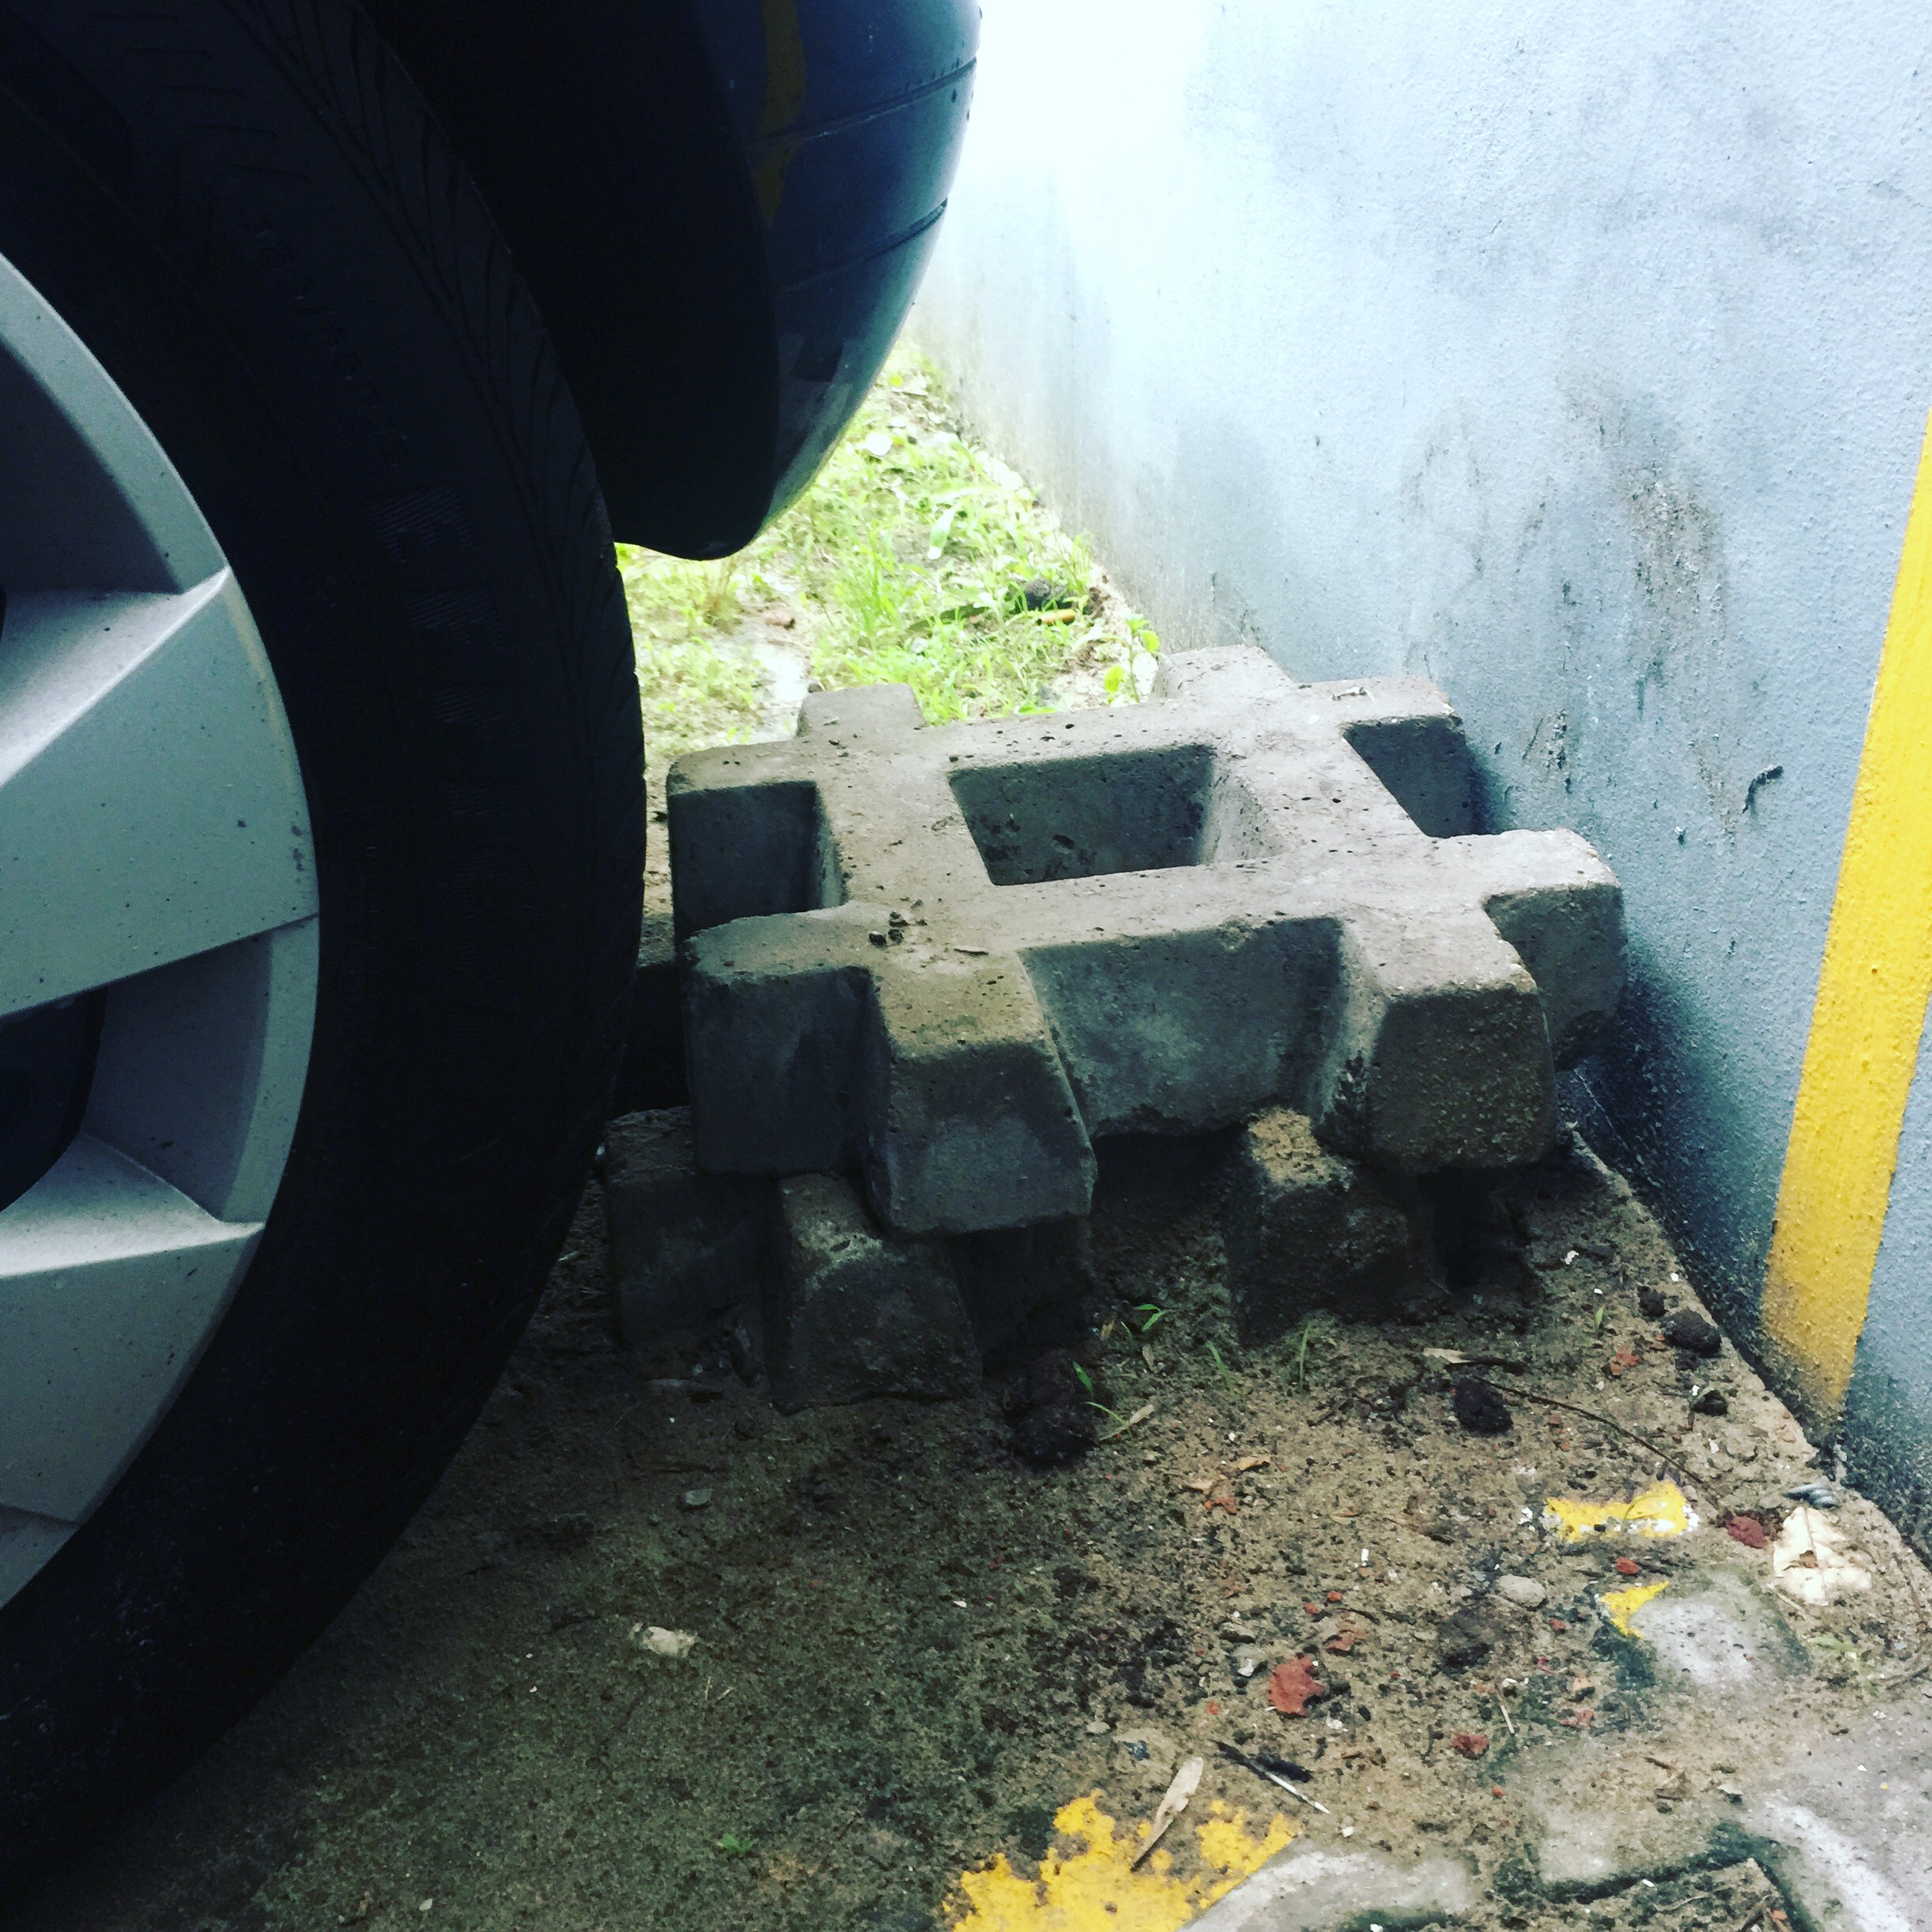
iphone, wheel, asphalt, tire, bumper, instagram, argentina, iphoneography, project365, squareformat, rodrigoparedes, buenosaires, ar, 160378, 160378com, www160378com, iphone6plus, 318, man made object, automotive exterior, automotive tire